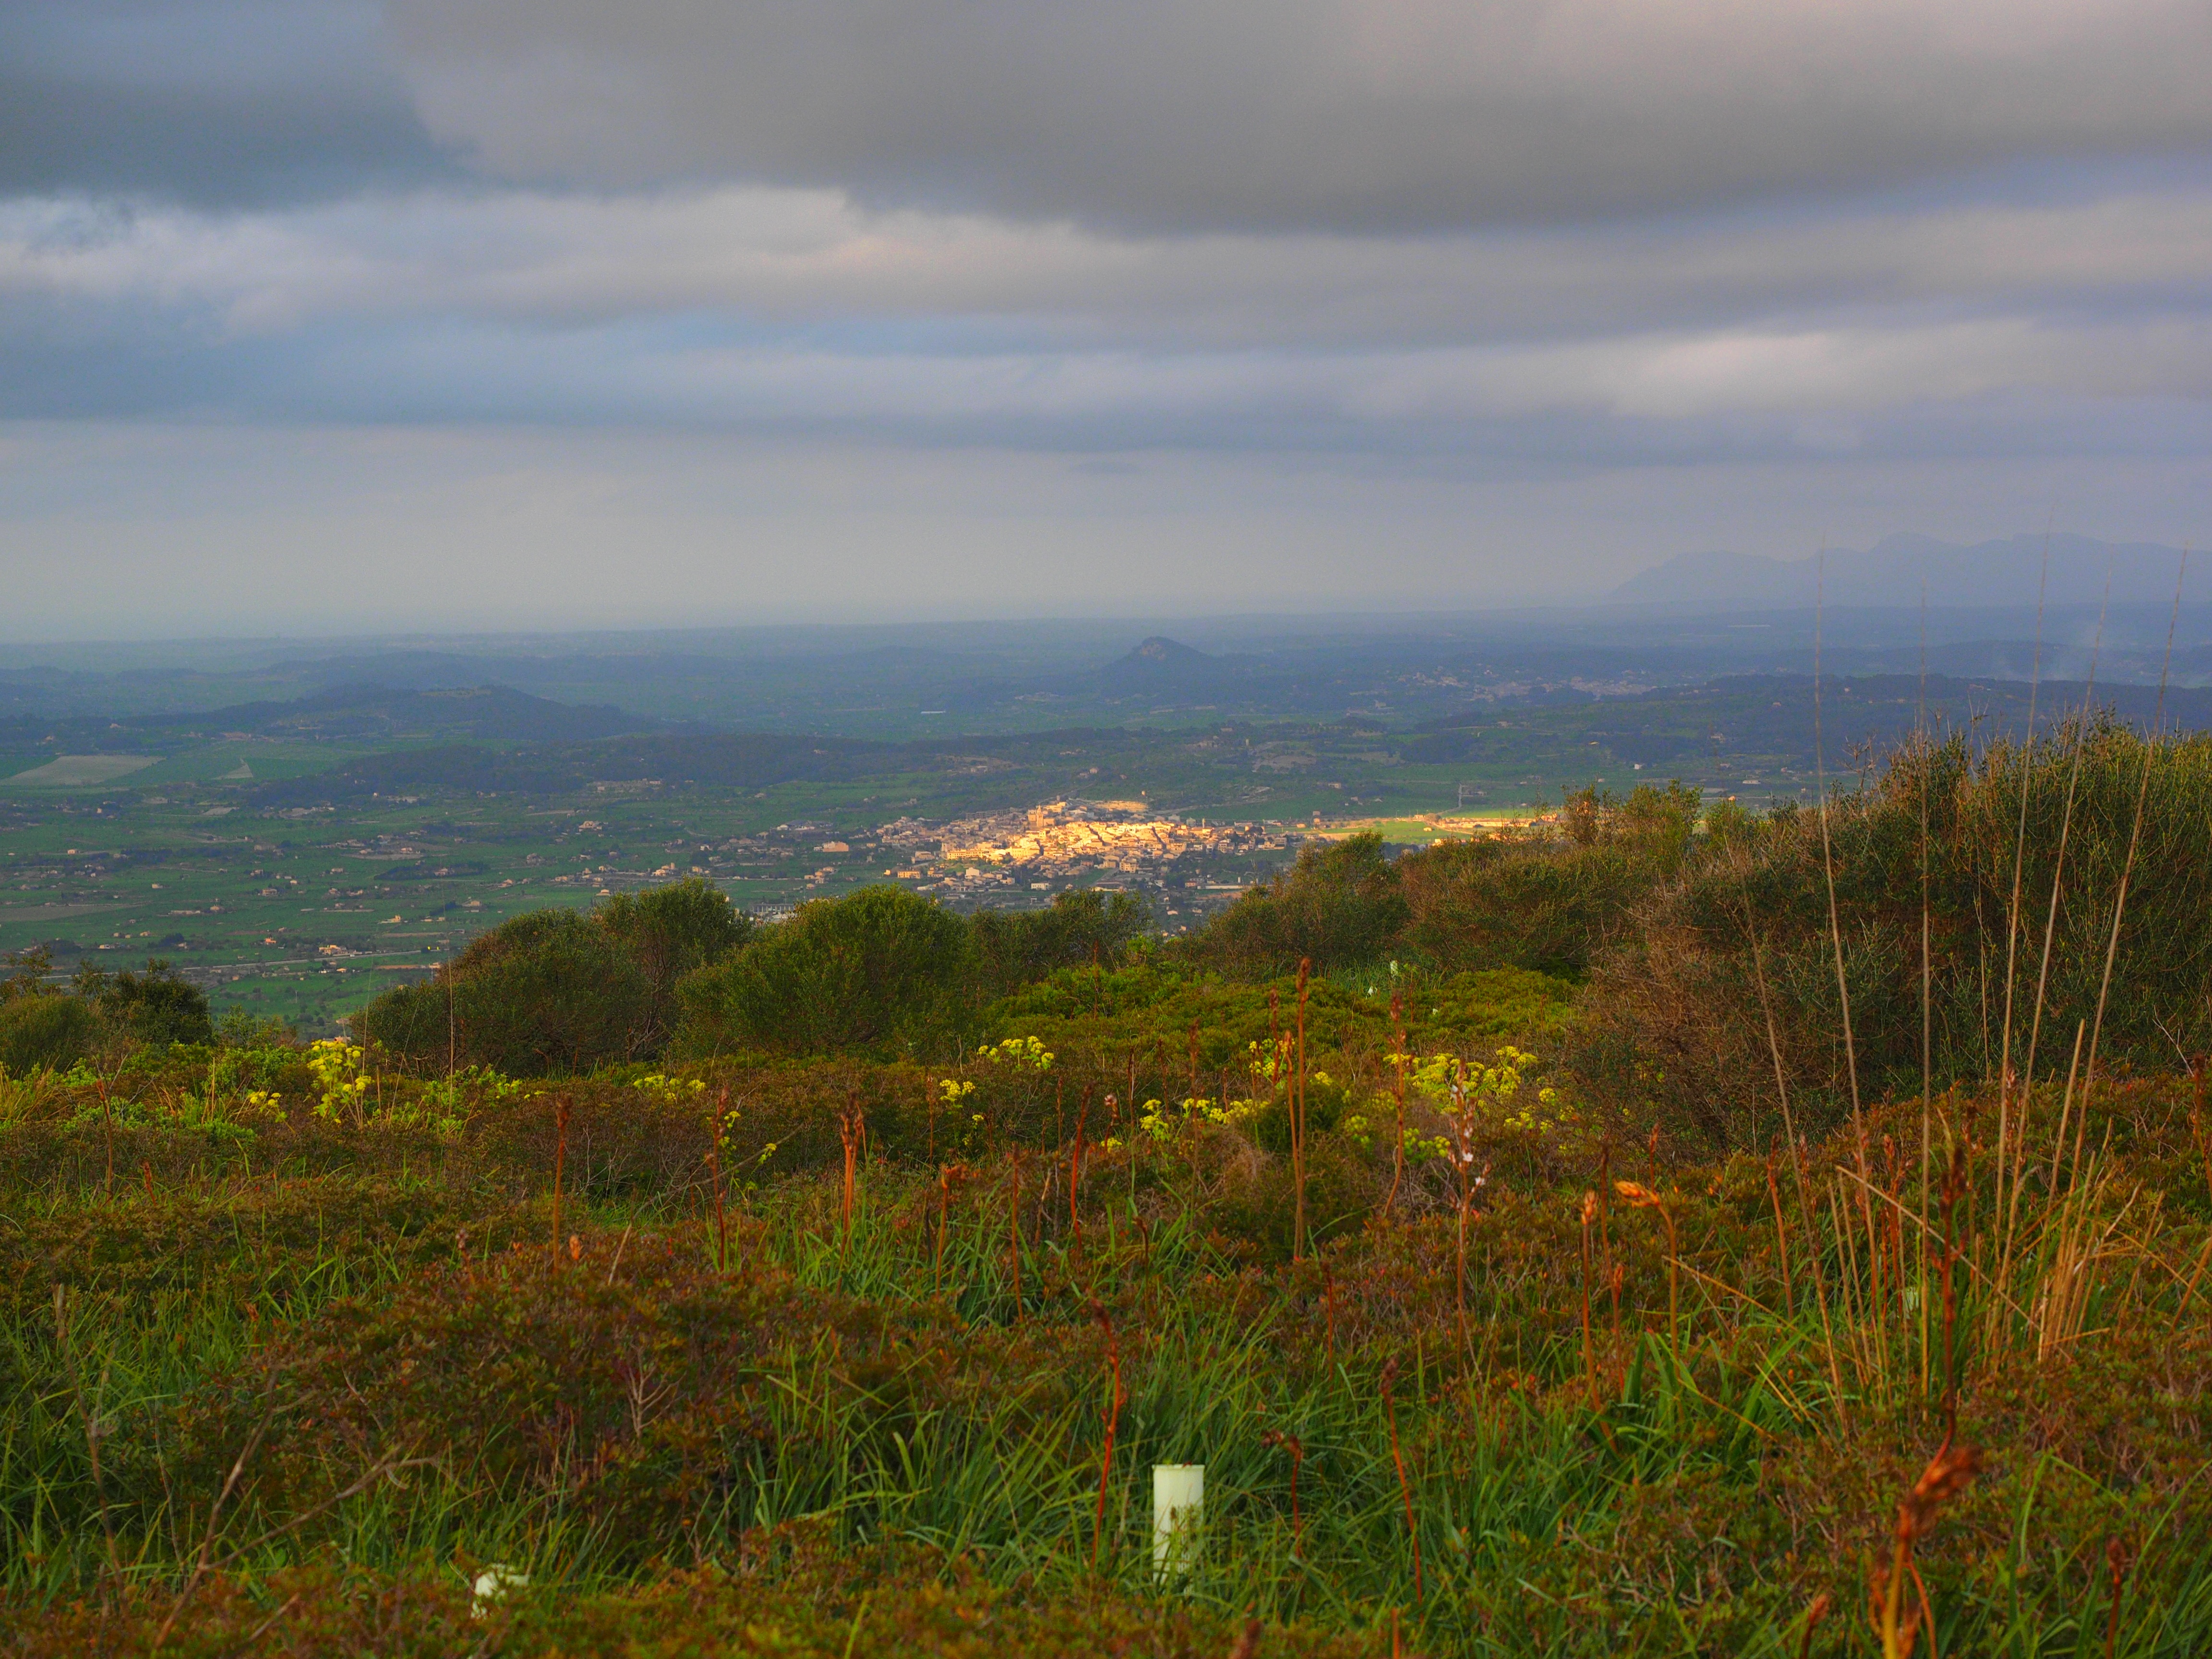
landscape, tree, nature, forest, grass, horizon, wilderness, mountain, cloud, plant, sky, mist, field, meadow, prairie, morning, leaf, hill, view, city, village, pasture, autumn, ridge, plain, illuminated, grassland, wetland, bog, plateau, habitat, loch, ecosystem, sunbeam, tundra, rural area, seem to, natural environment, geographical feature, atmospheric phenomenon, mountainous landforms, mallarco, shine on, pina